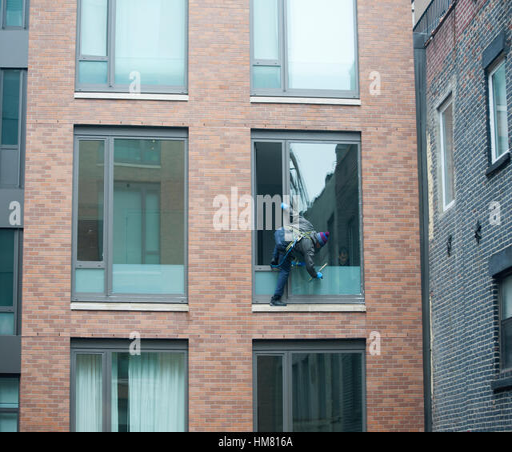
a man balanced himself as he washed windows in an apartment building .